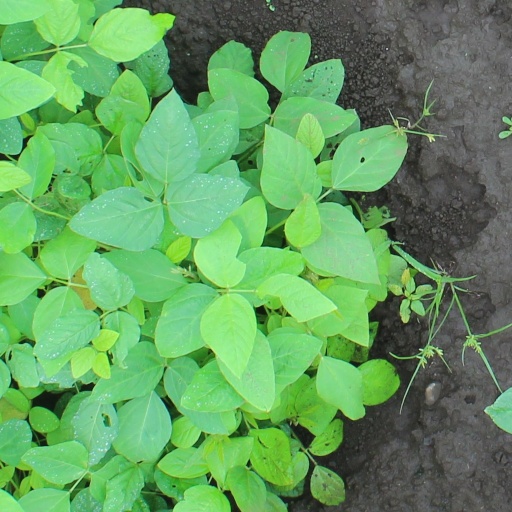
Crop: soybean